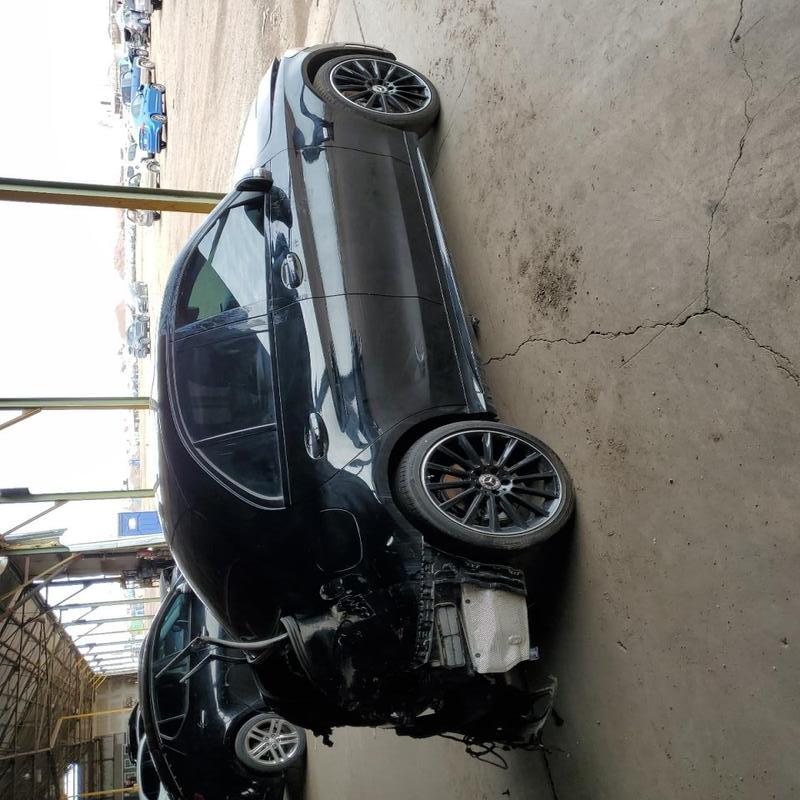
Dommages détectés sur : porte arrière droite, aile arrière droite, malle, feu arrière droit, pare-choc arrière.
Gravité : majeur